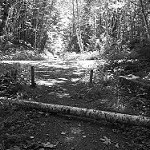
Label: B & W